Heel (corporation)

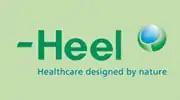
Logo

Heel is a developer, producer and distributor of homeopathic preparations. It was founded in 1936 by Hans-Heinrich Reckeweg. Heel has offices in 40 countries worldwide including the United States where it is located in Albuquerque, NM.